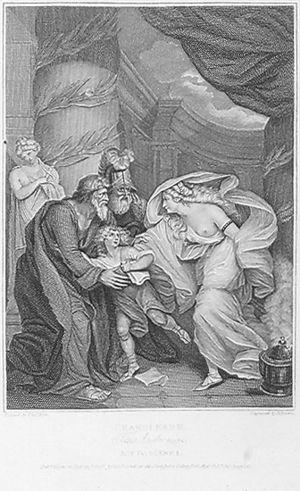
La Boydell Shakespeare Gallery est une entreprise éditoriale et une galerie d'art fondée en novembre 1786 par le graveur et marchand d'estampes John Boydell qui souhaitait développer une école anglaise de peinture d'histoire. Boydell avait entrepris de produire une édition illustrée des œuvres complètes de William Shakespeare, mais la galerie d’exposition londonienne qui exposait les projets originaux s’avéra le volet le plus populaire de toute l’entreprise.